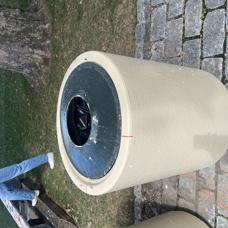
Label: trash